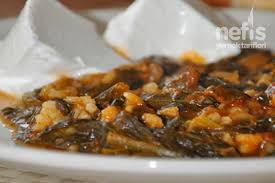
Yemek: ispanak